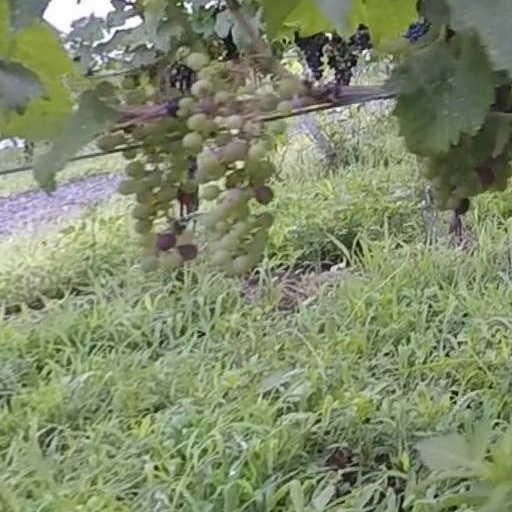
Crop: grape